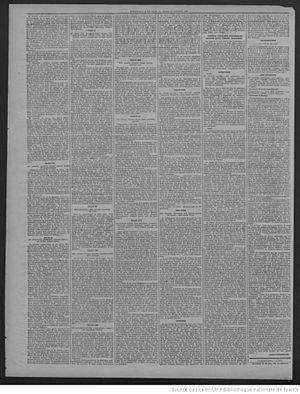
Titre